Sámi people

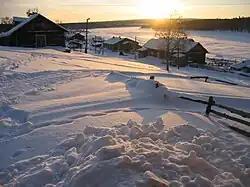
Kanevka, Ponoy River, Russia's Lovozersky District

Gákti are the traditional clothing worn by the Sámi people. The gákti is worn both in ceremonial contexts and while working, particularly when herding reindeer.